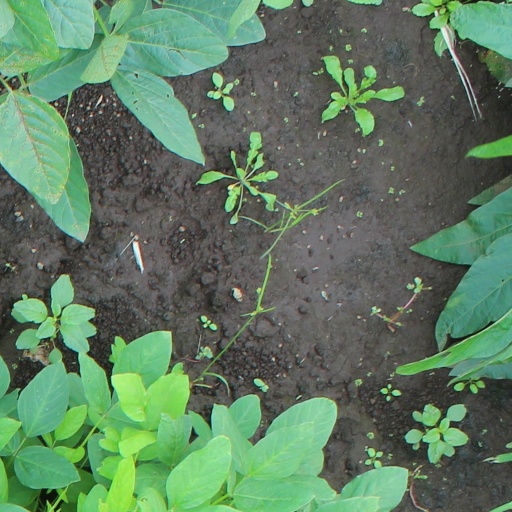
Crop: soybean